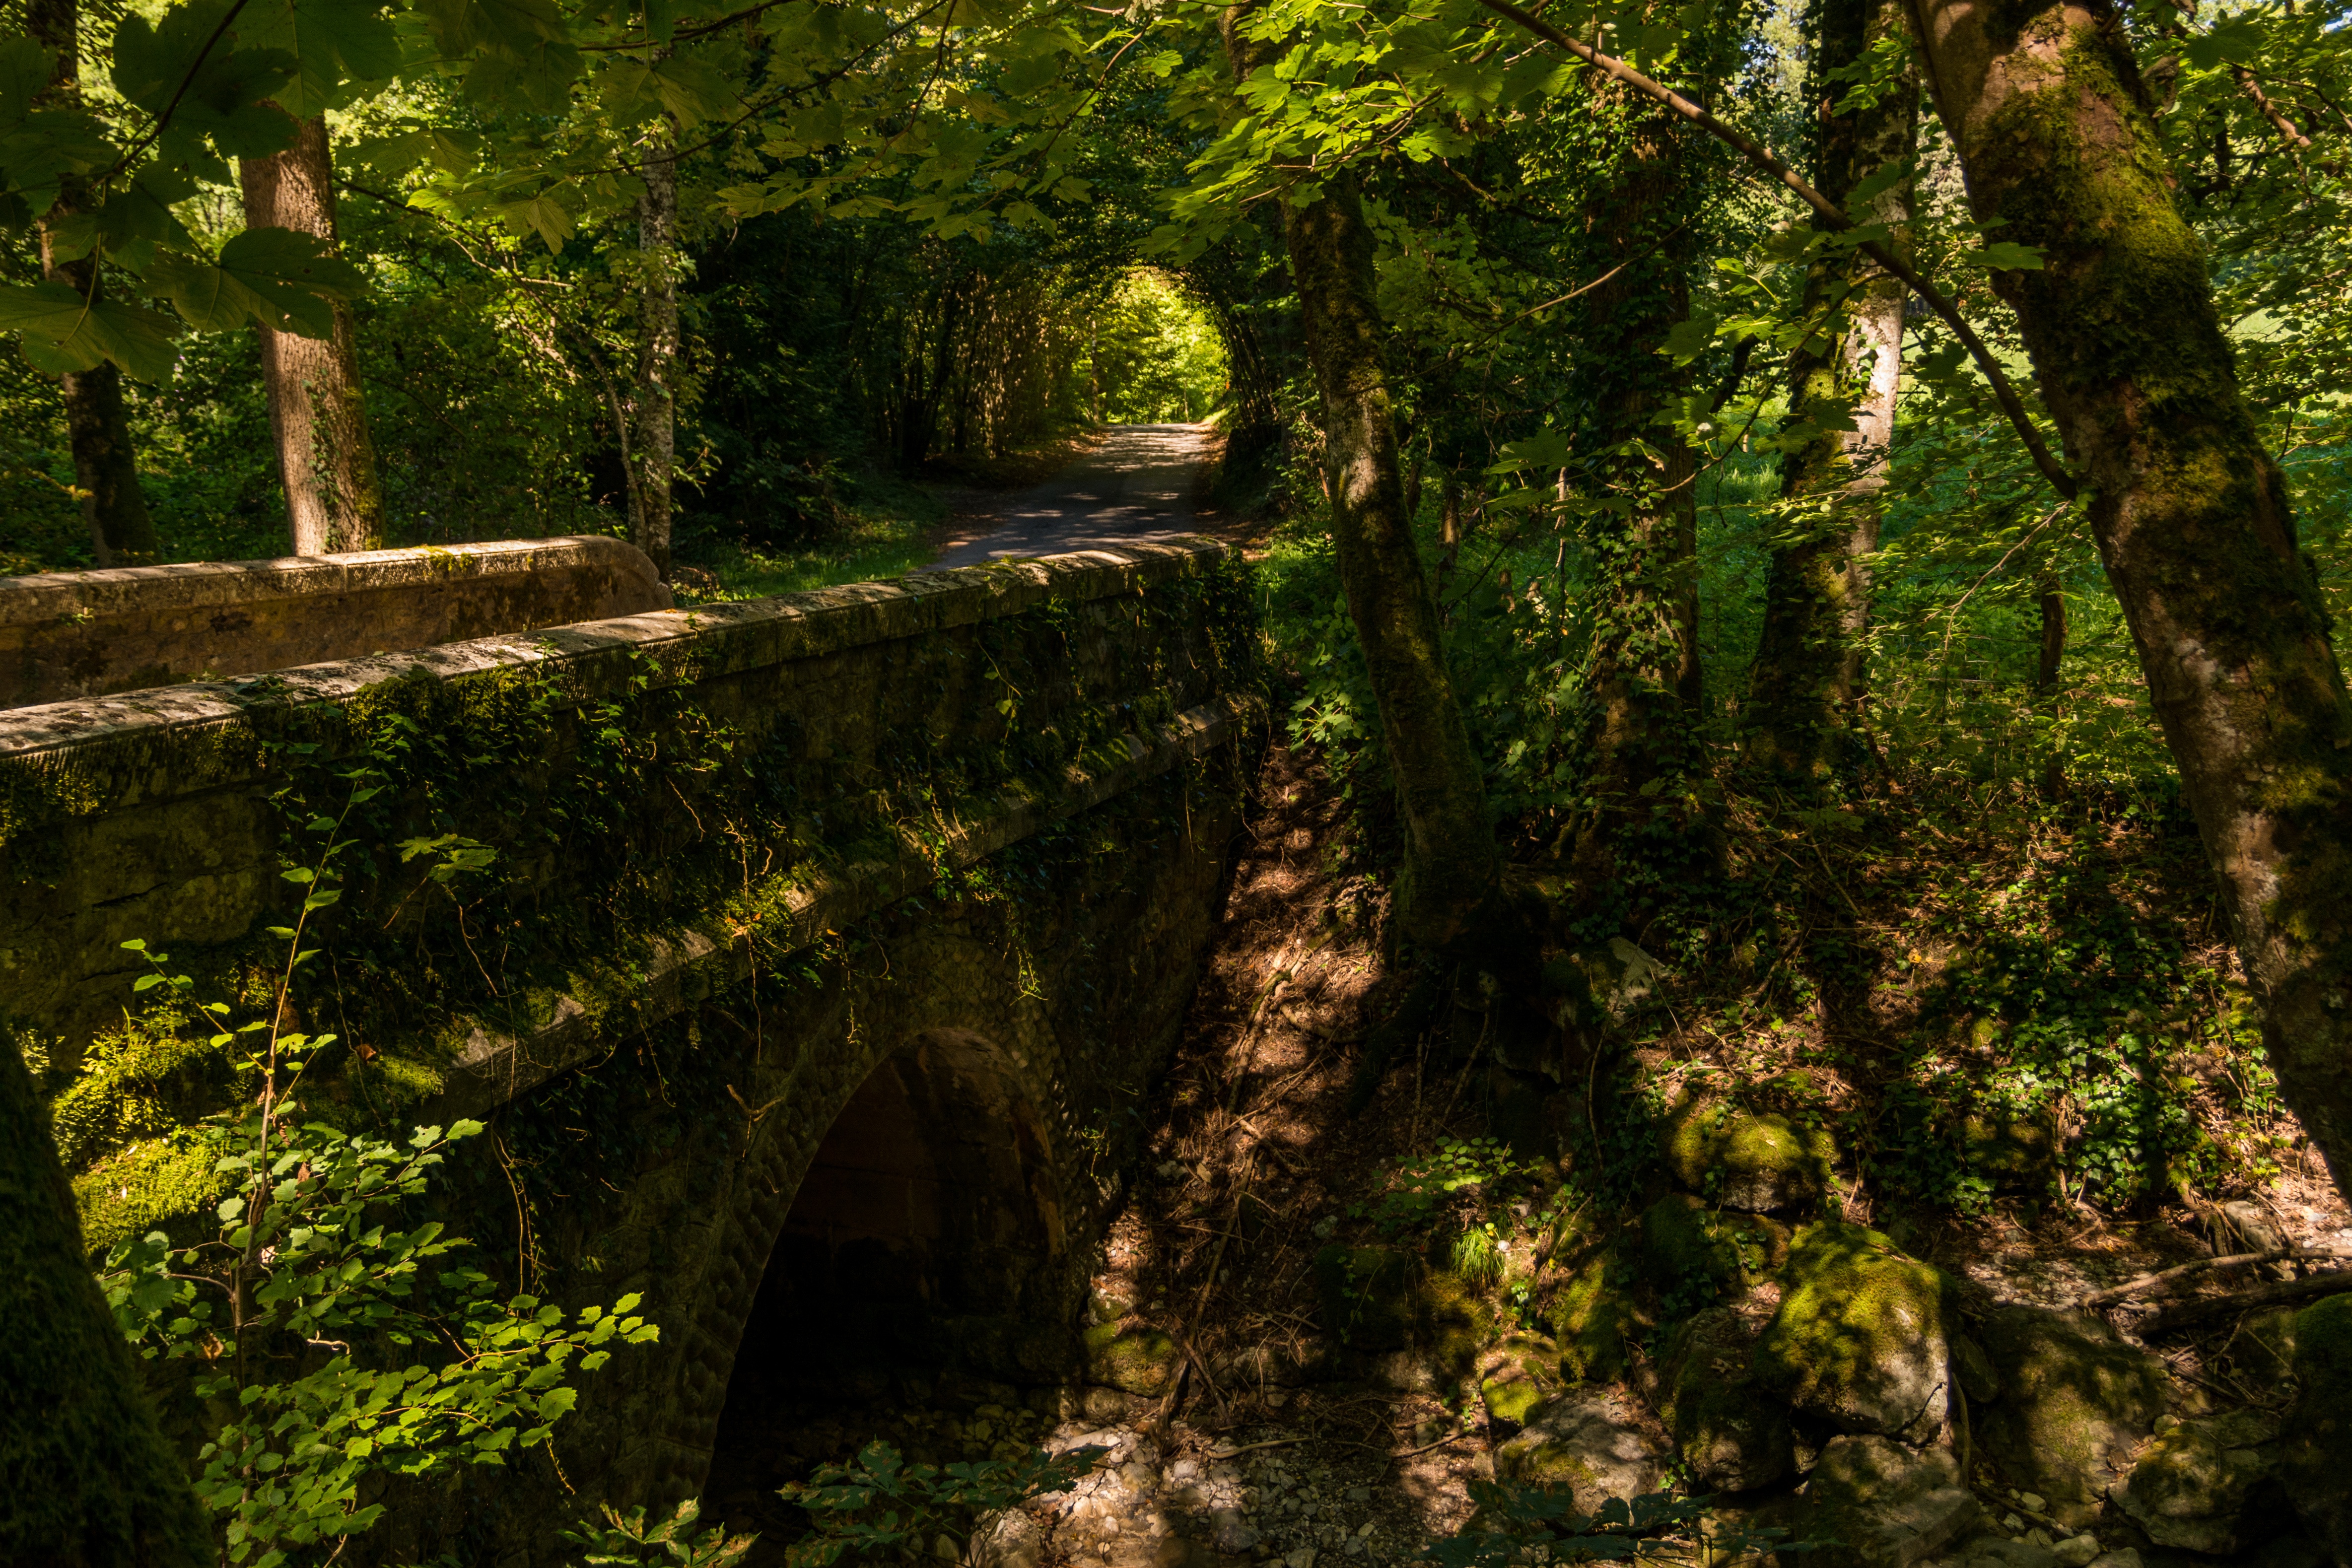
landscape, tree, nature, forest, wilderness, bridge, sunlight, france, green, jungle, autumn, vegetation, rainforest, annecy, woodland, habitat, ecosystem, biome, old growth forest, natural environment, woody plant, temperate coniferous forest